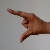
The image shows a hand gesture representing the letter 'Z' in Indian Sign Language.